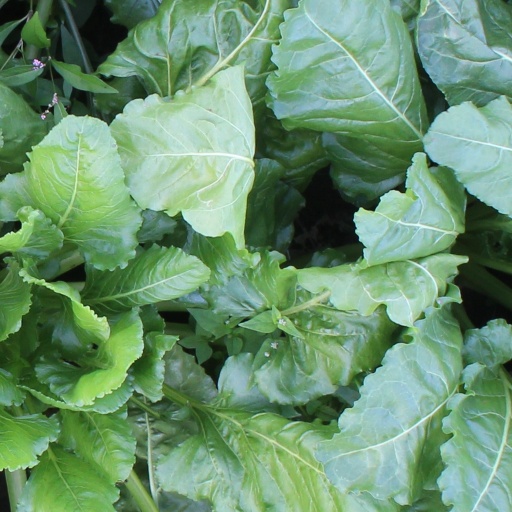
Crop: sugar beet